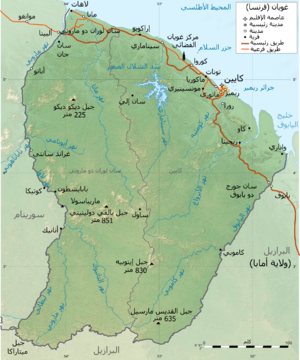
Carte de la Guyane.